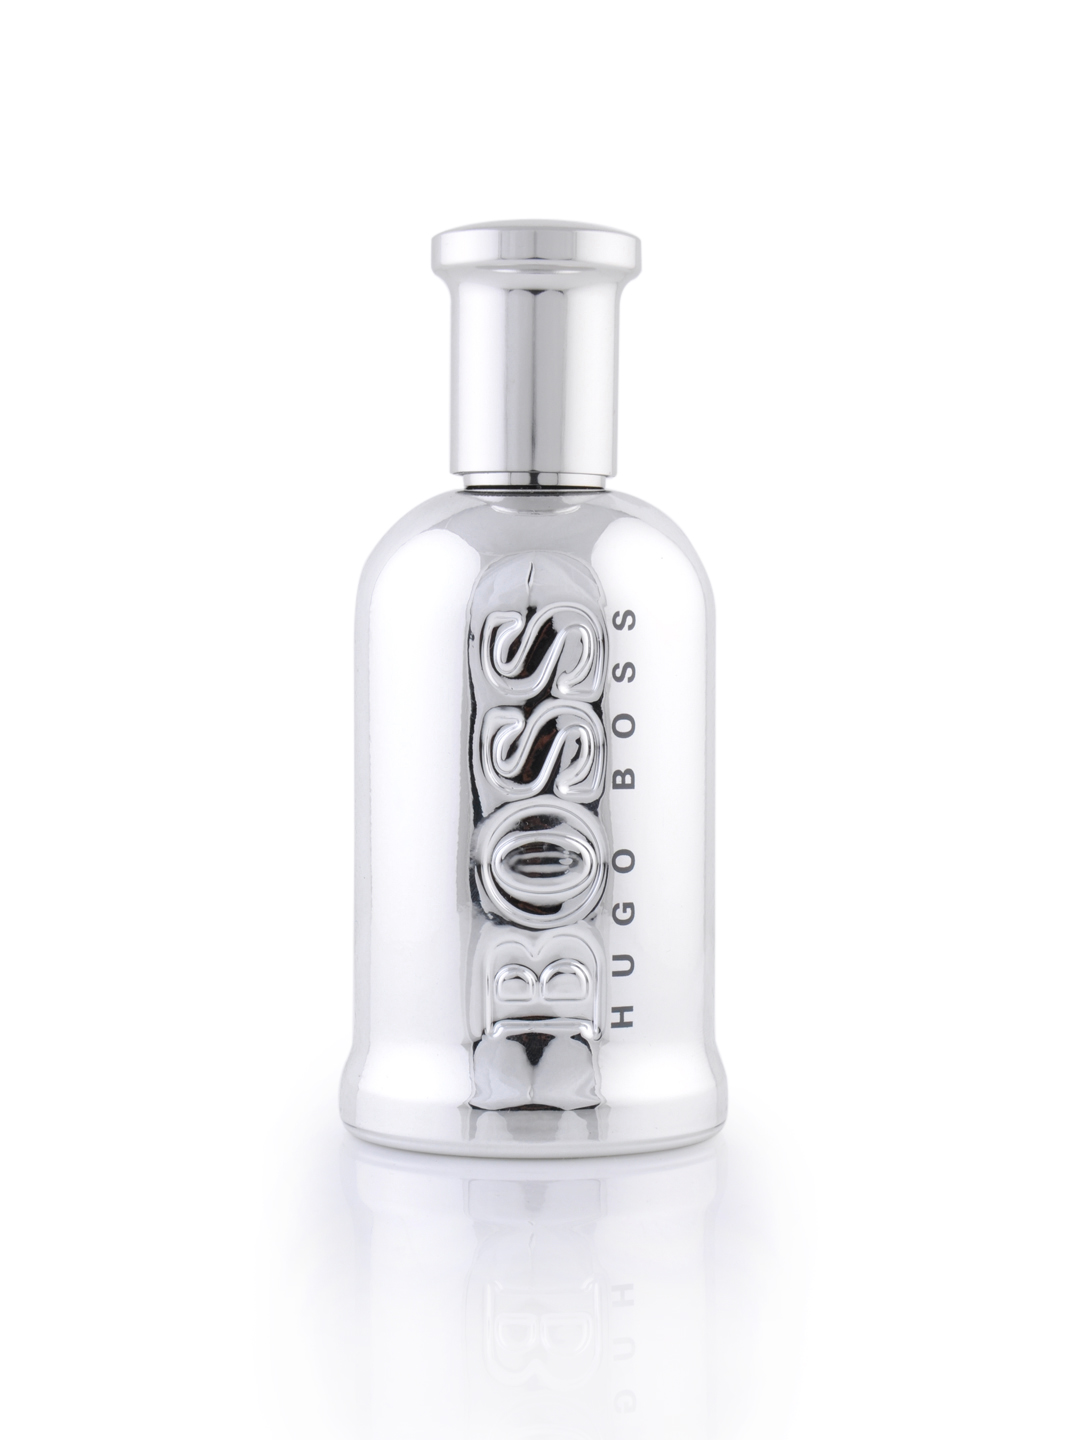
Boss Men HB Collectors Perfume
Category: Personal Care / Fragrance / Perfume and Body Mist
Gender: Men
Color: Silver
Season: Spring 2017
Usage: Casual